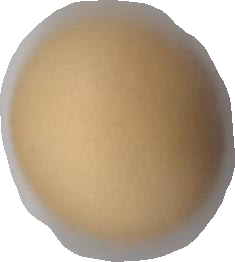
Variety: Grobogan